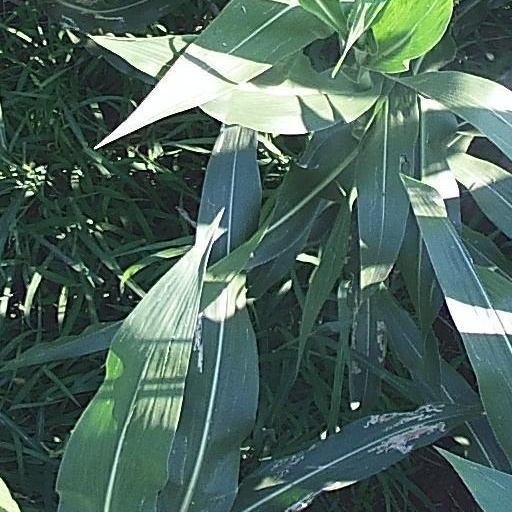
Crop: maize; corn